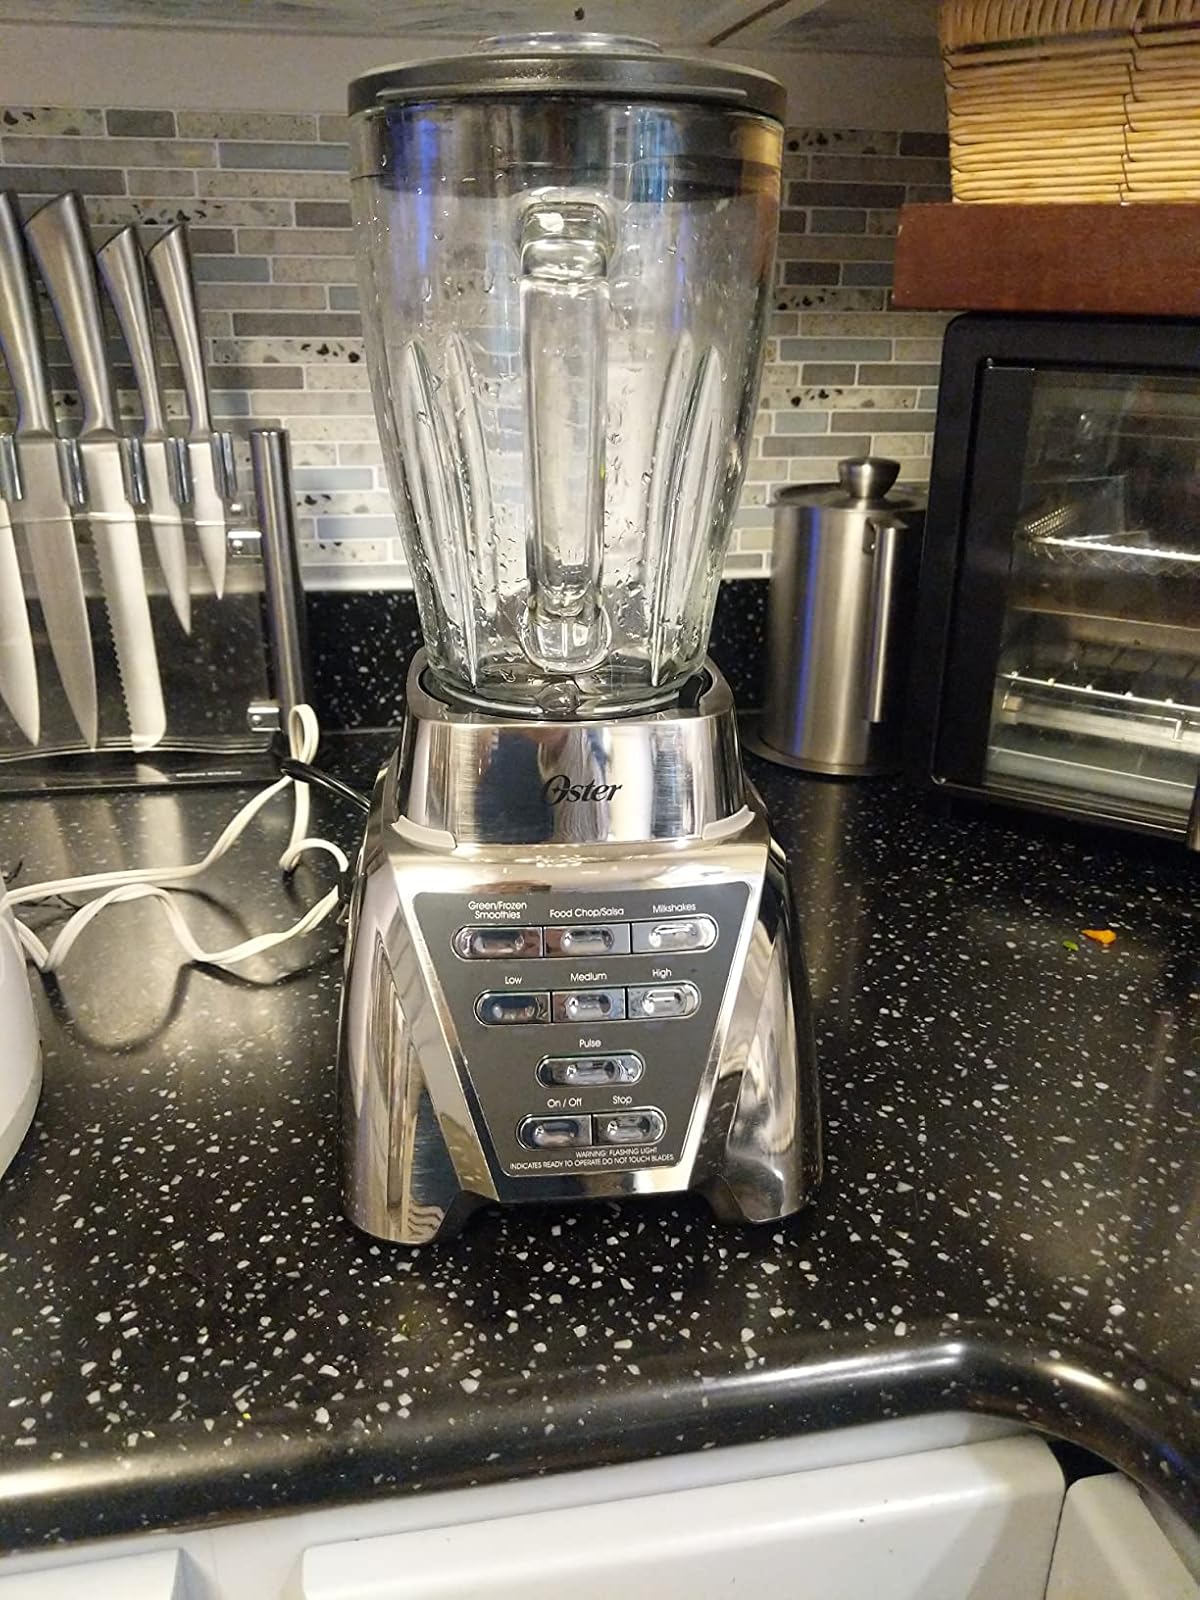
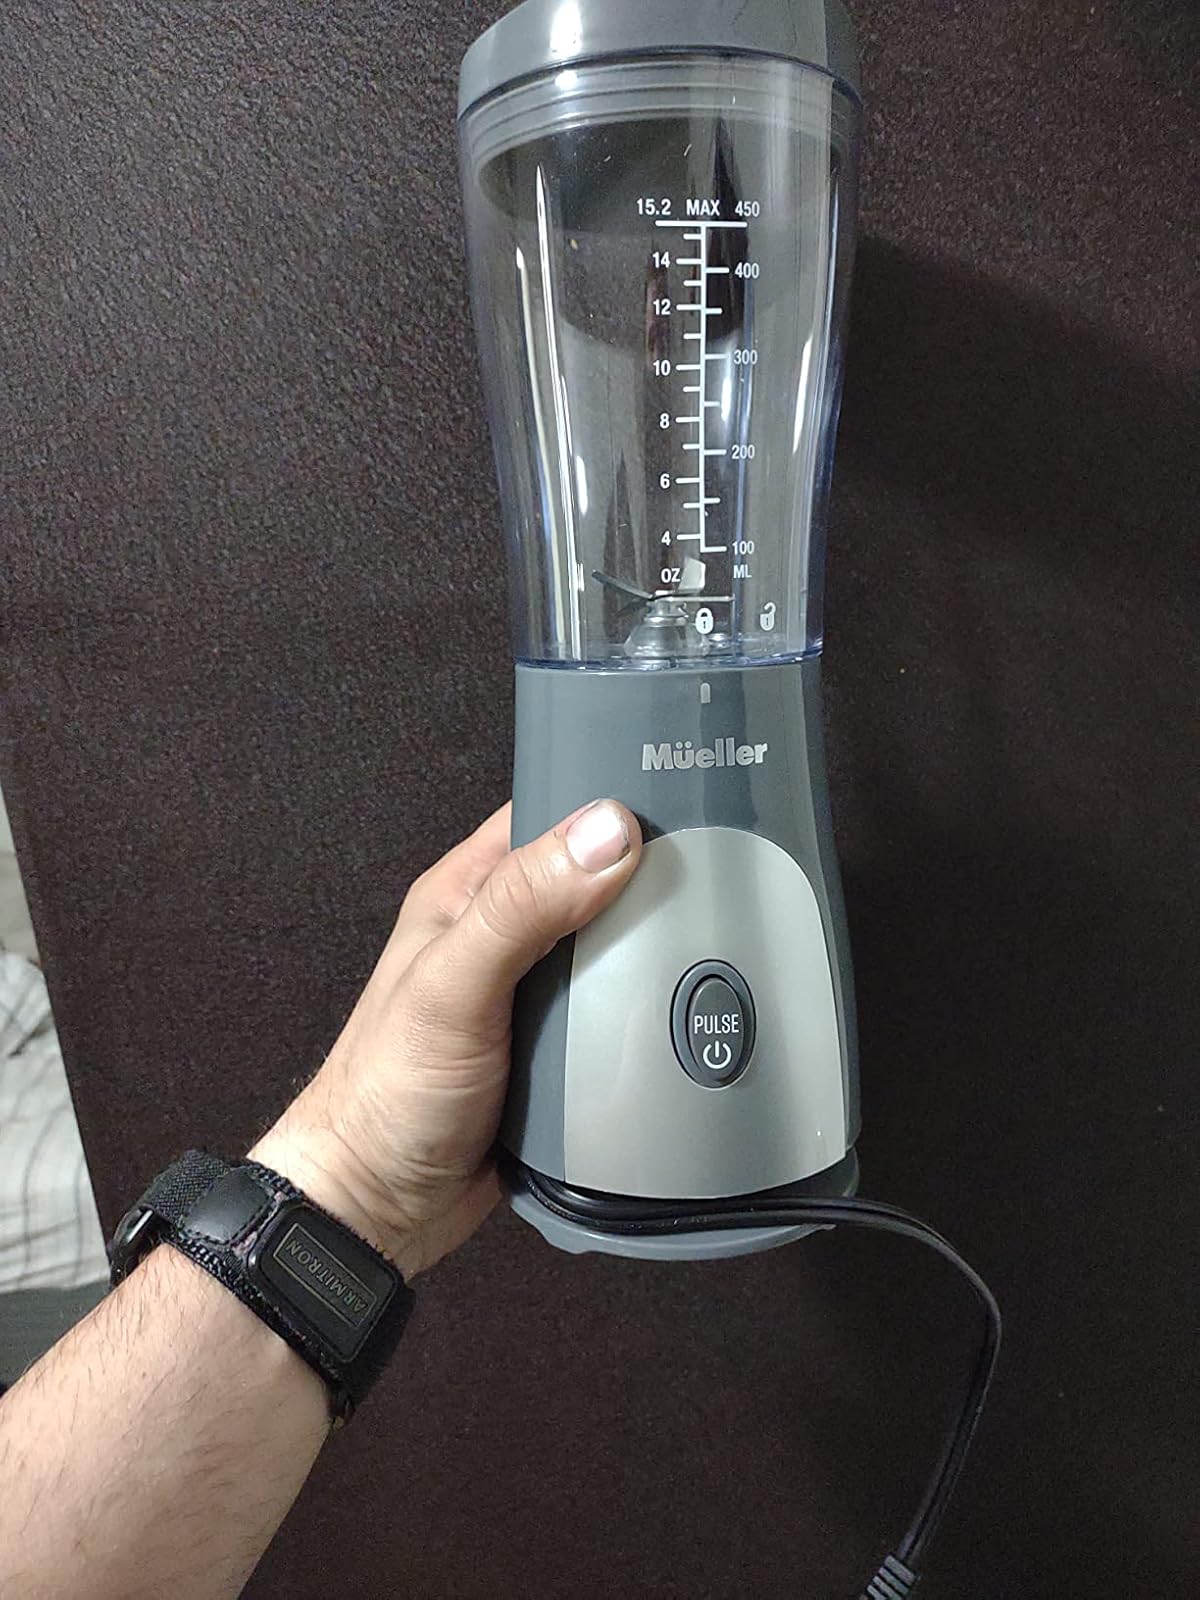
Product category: items_blender
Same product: no